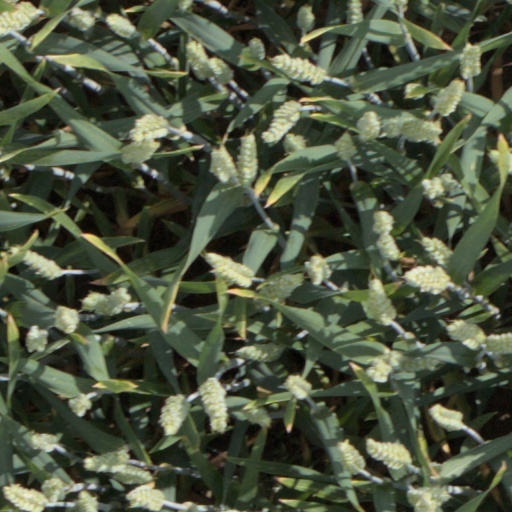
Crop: wheat